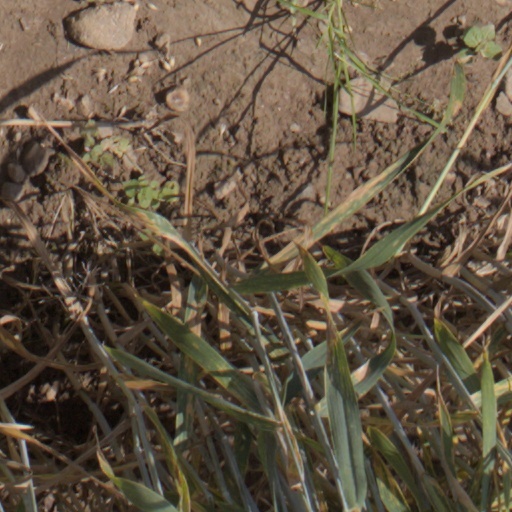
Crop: wheat